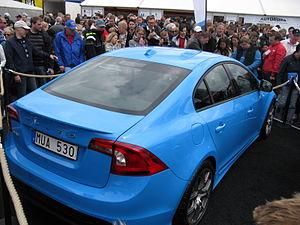
La Volvo S60 est une berline du constructeur automobile suédois Volvo. Le premier opus est apparue durant l'été 2000, la S60 est une berline concurrente des Audi A4, BMW série 3, et autre Mercedes Classe C. Sa remplaçante a fait ses débuts lors du salon de Genève en mars 2010.